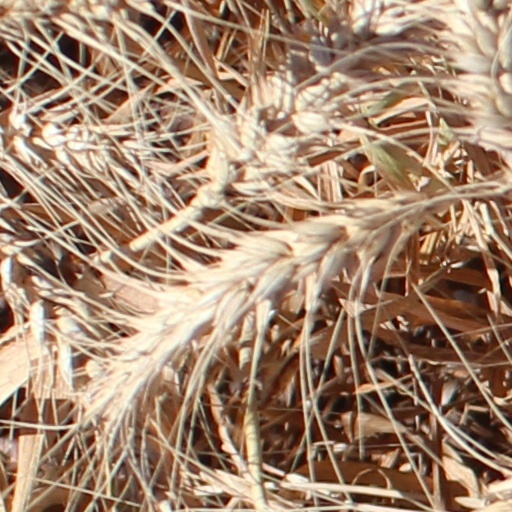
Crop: wheat